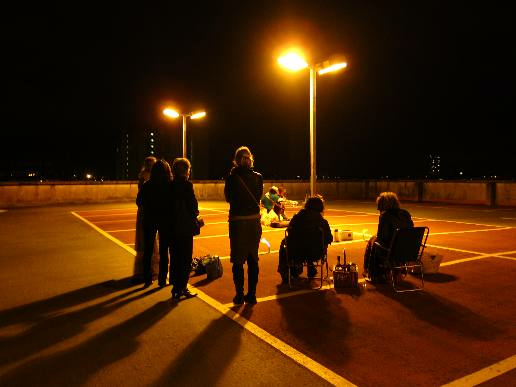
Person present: Yes